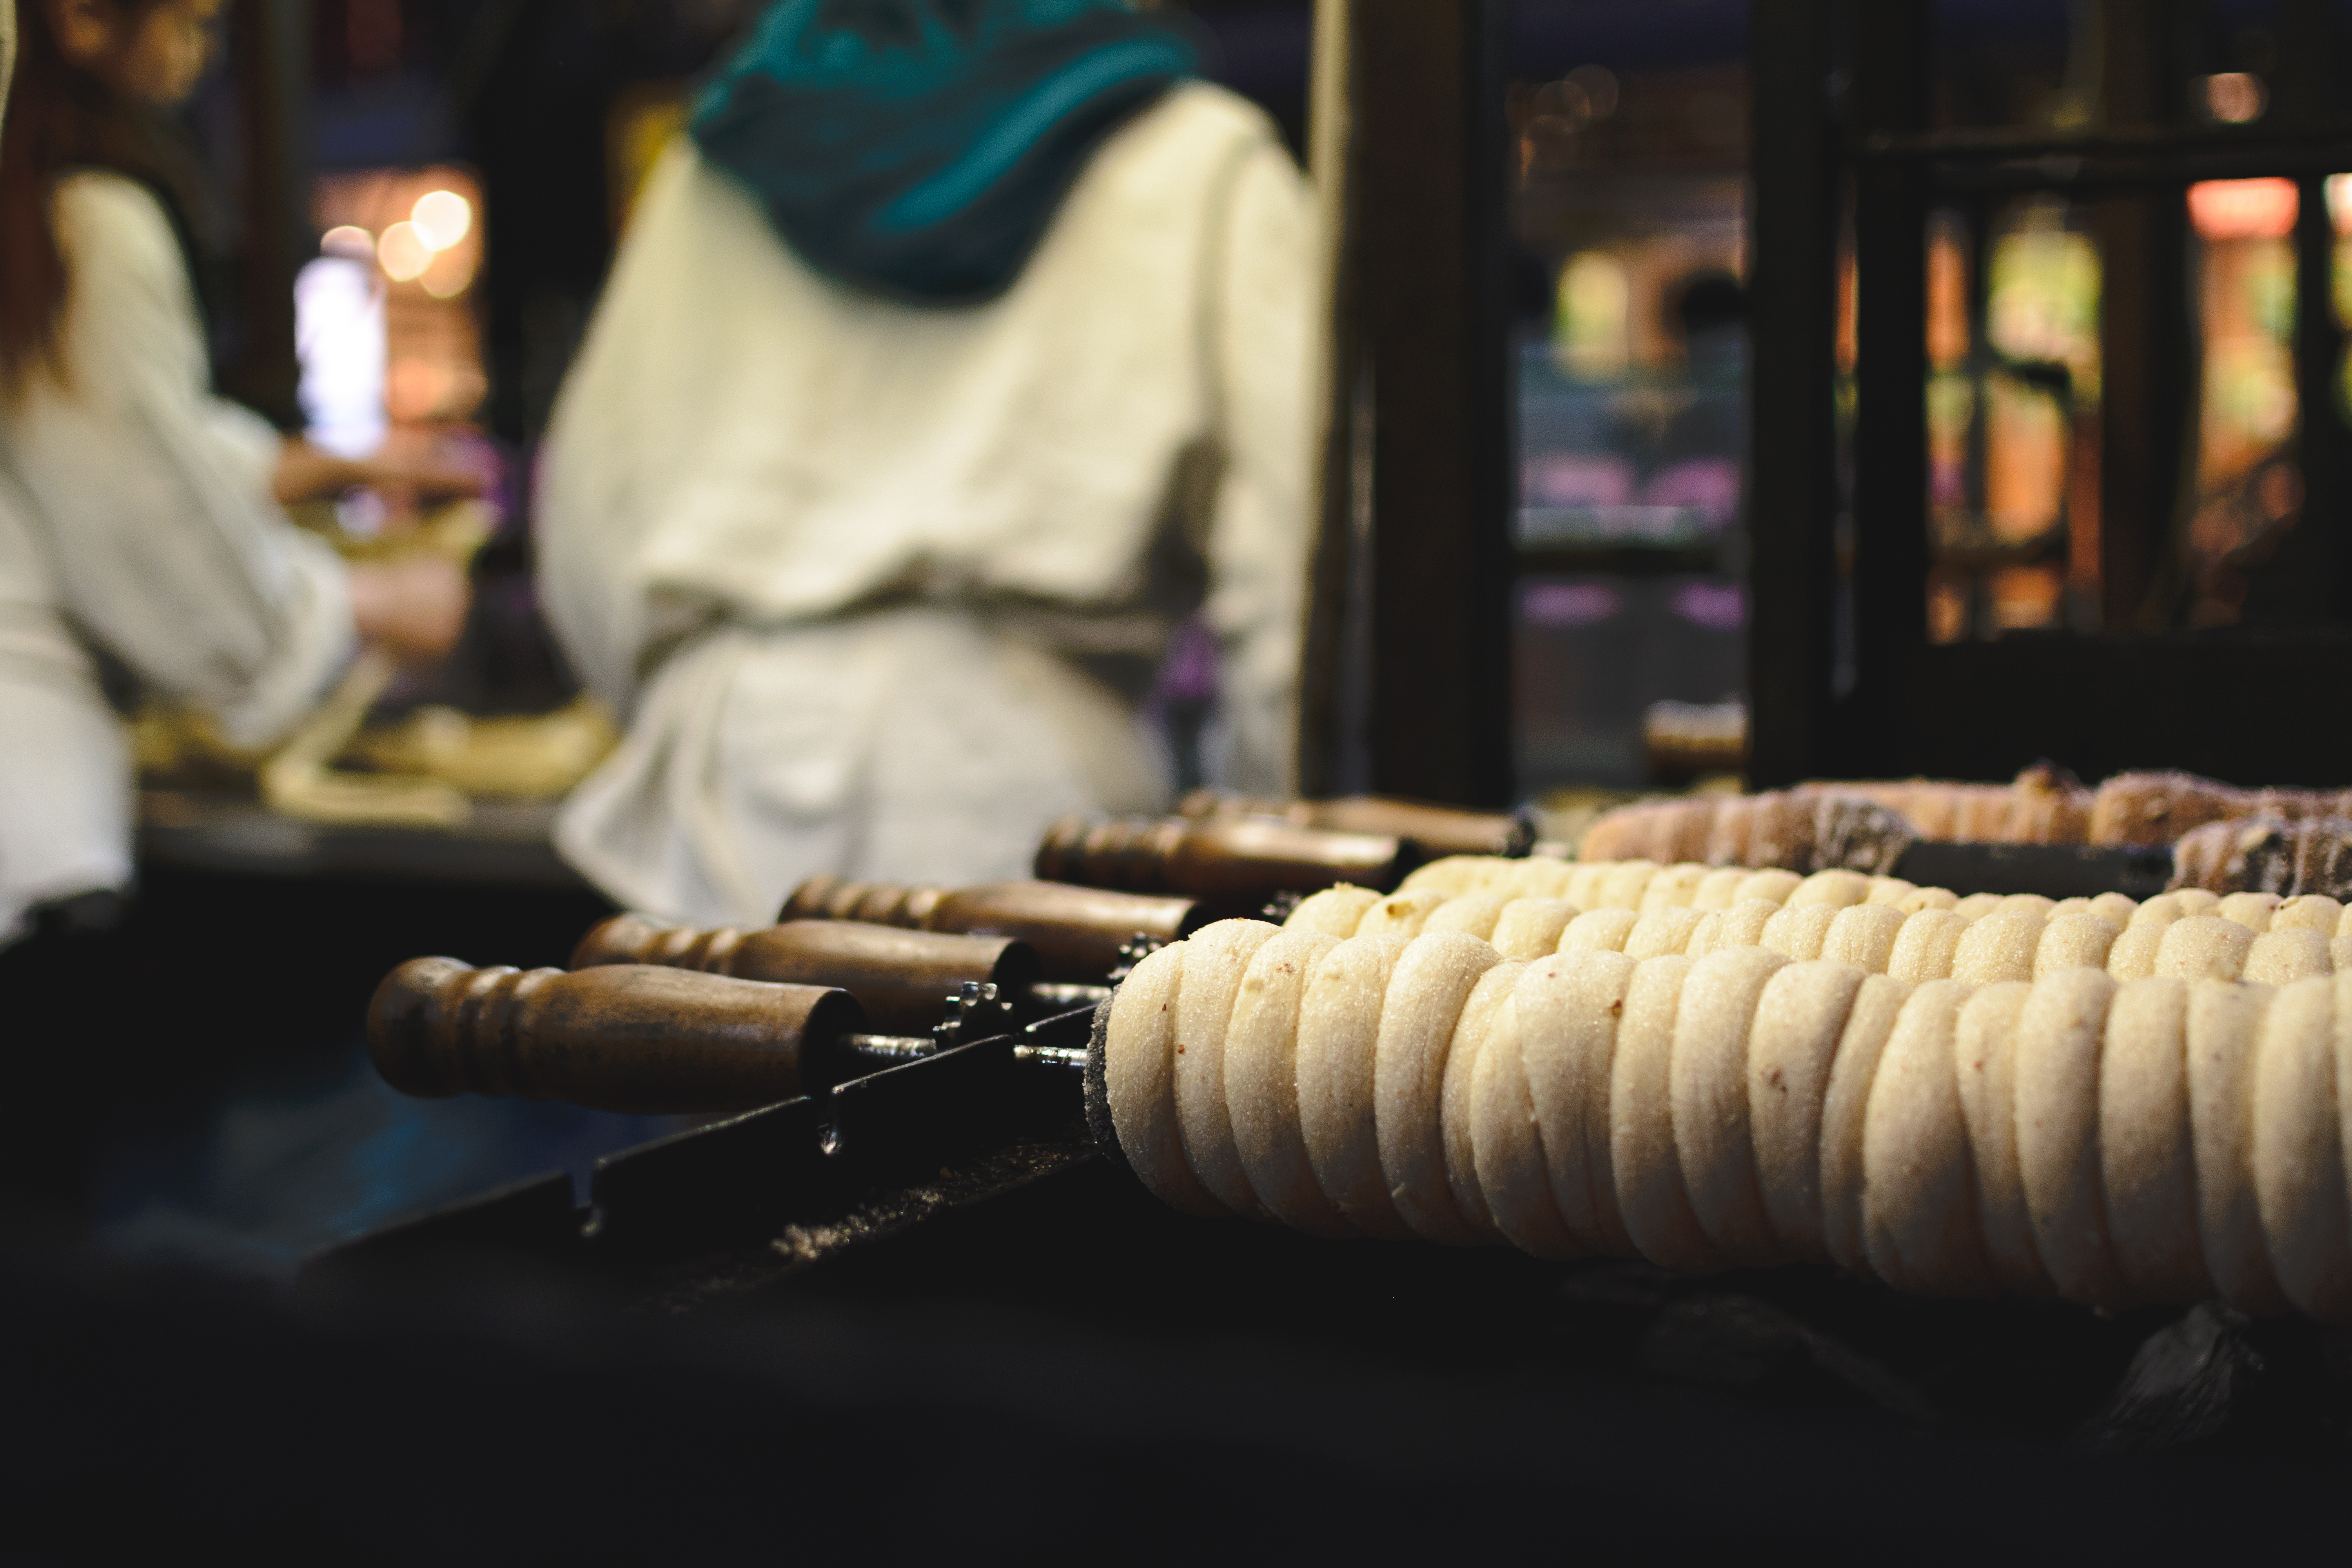
hand, food, street food, cuisine